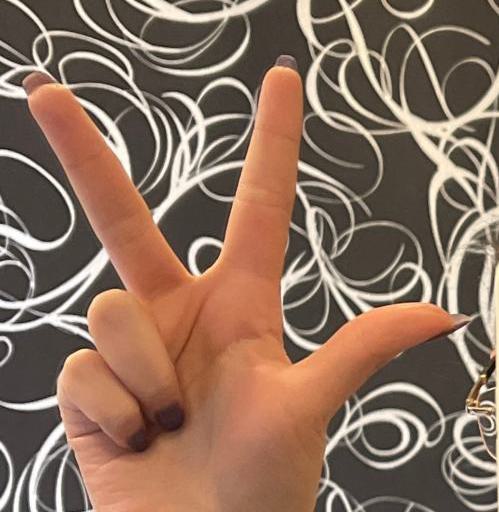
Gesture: three2